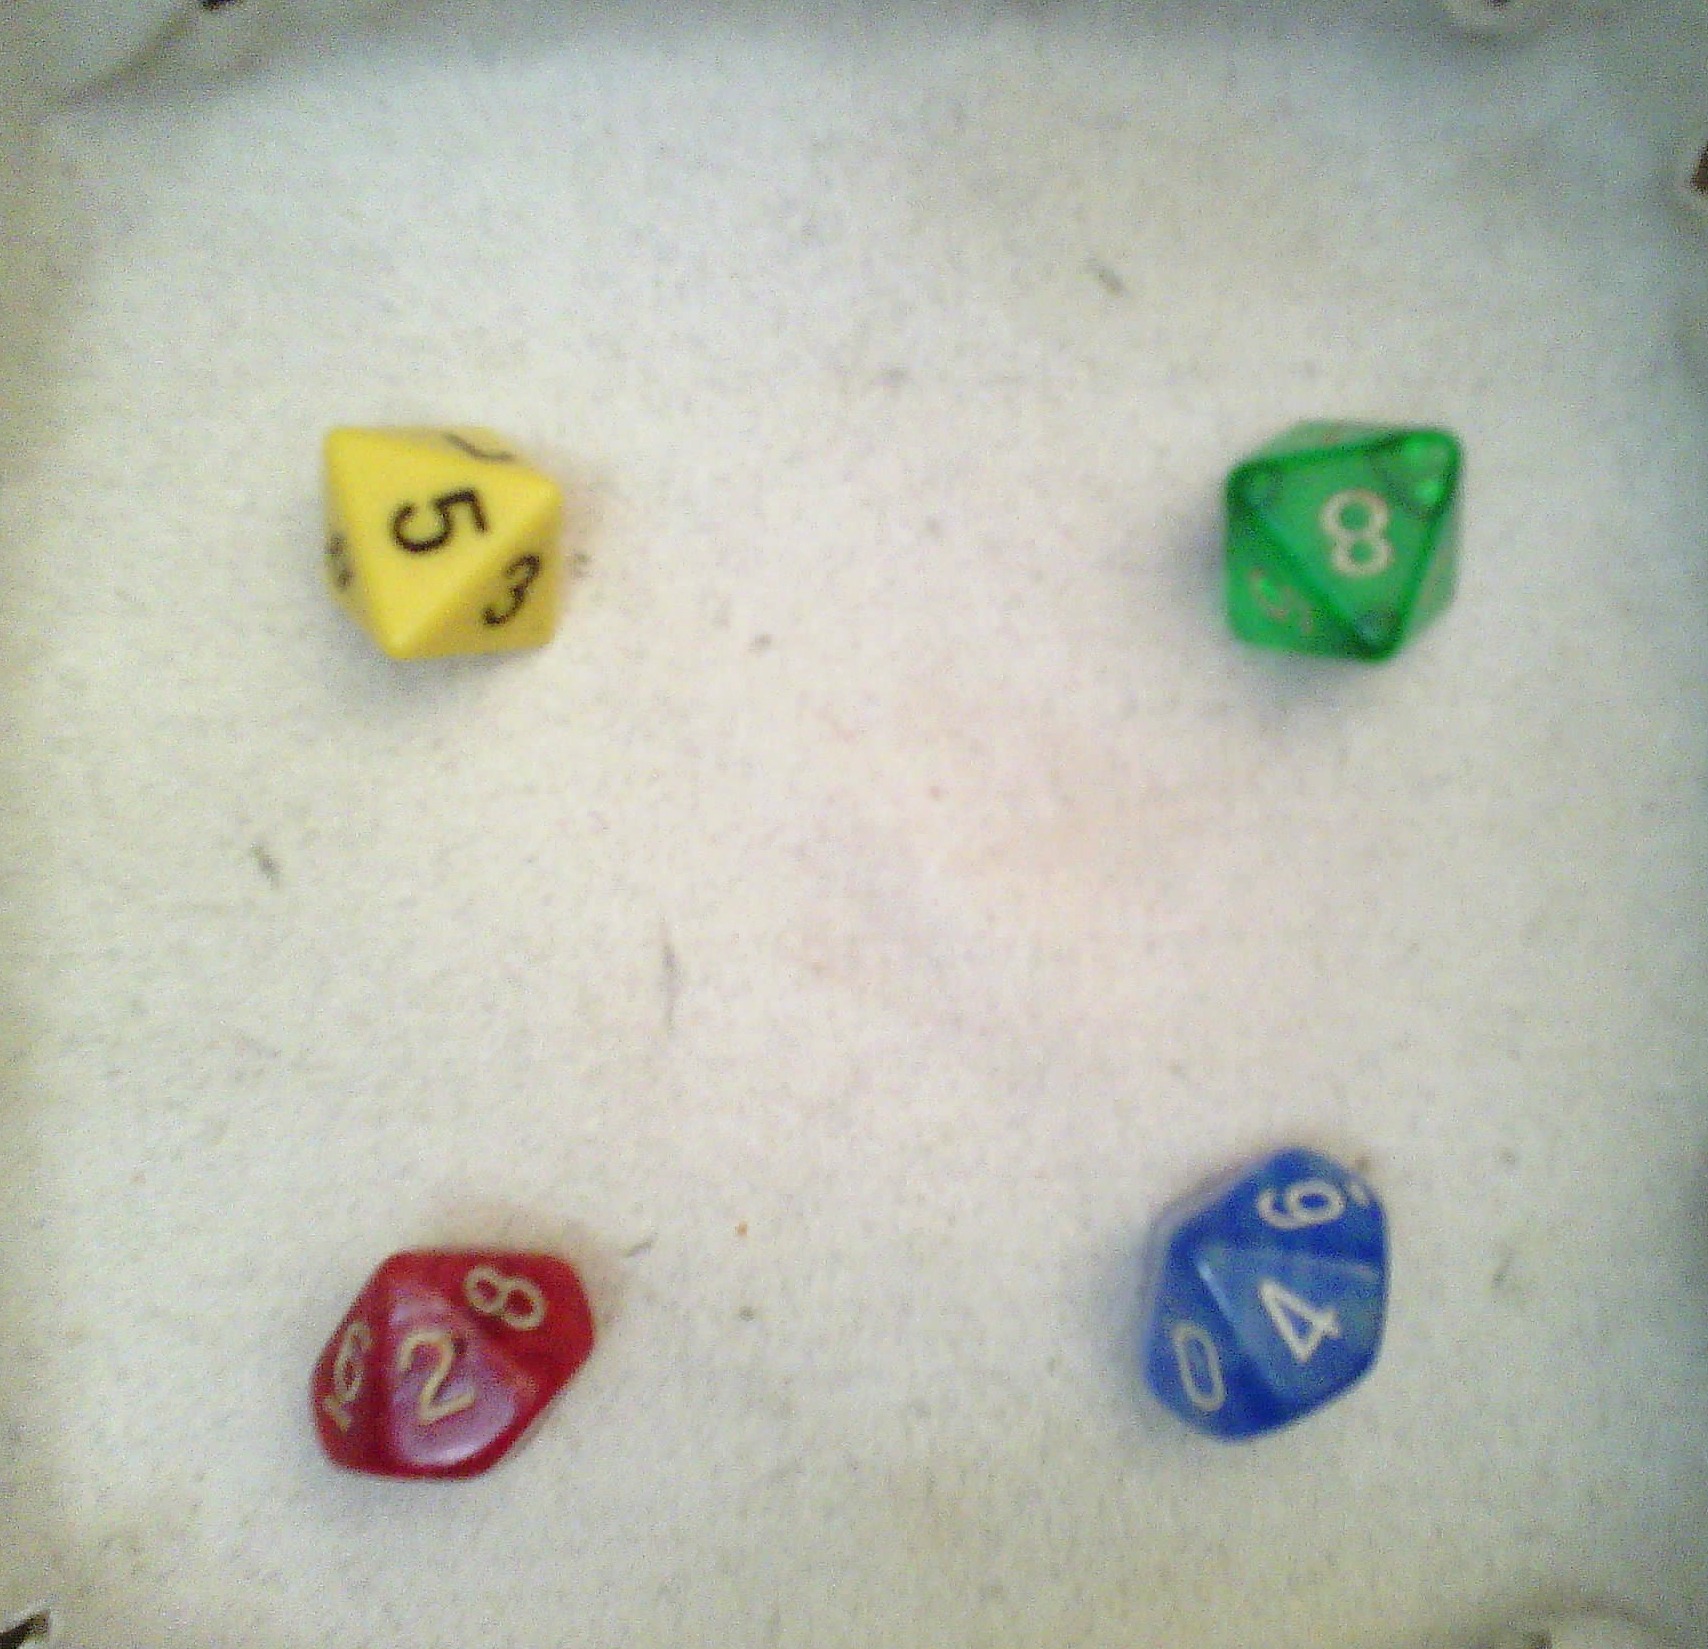
Dice in frame:
type: d8
value: 5
type: d8
value: 8
type: d10
value: 2
type: d10
value: 4
Label source: human
Face values trusted: yes